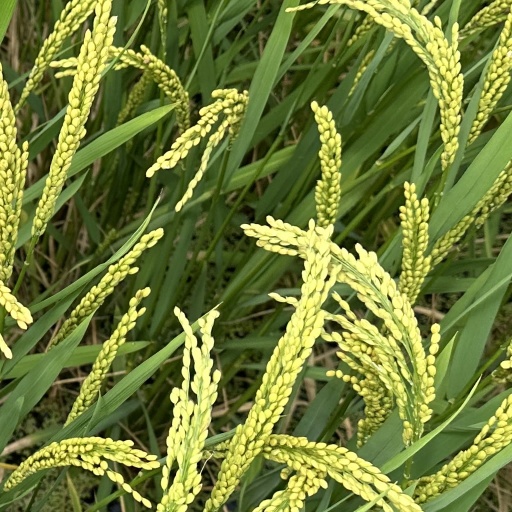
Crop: rice